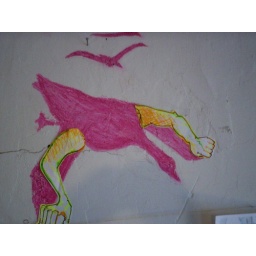
A flock of birds on my apartment wall (leftover from a previous tenant) with arms by Ilona